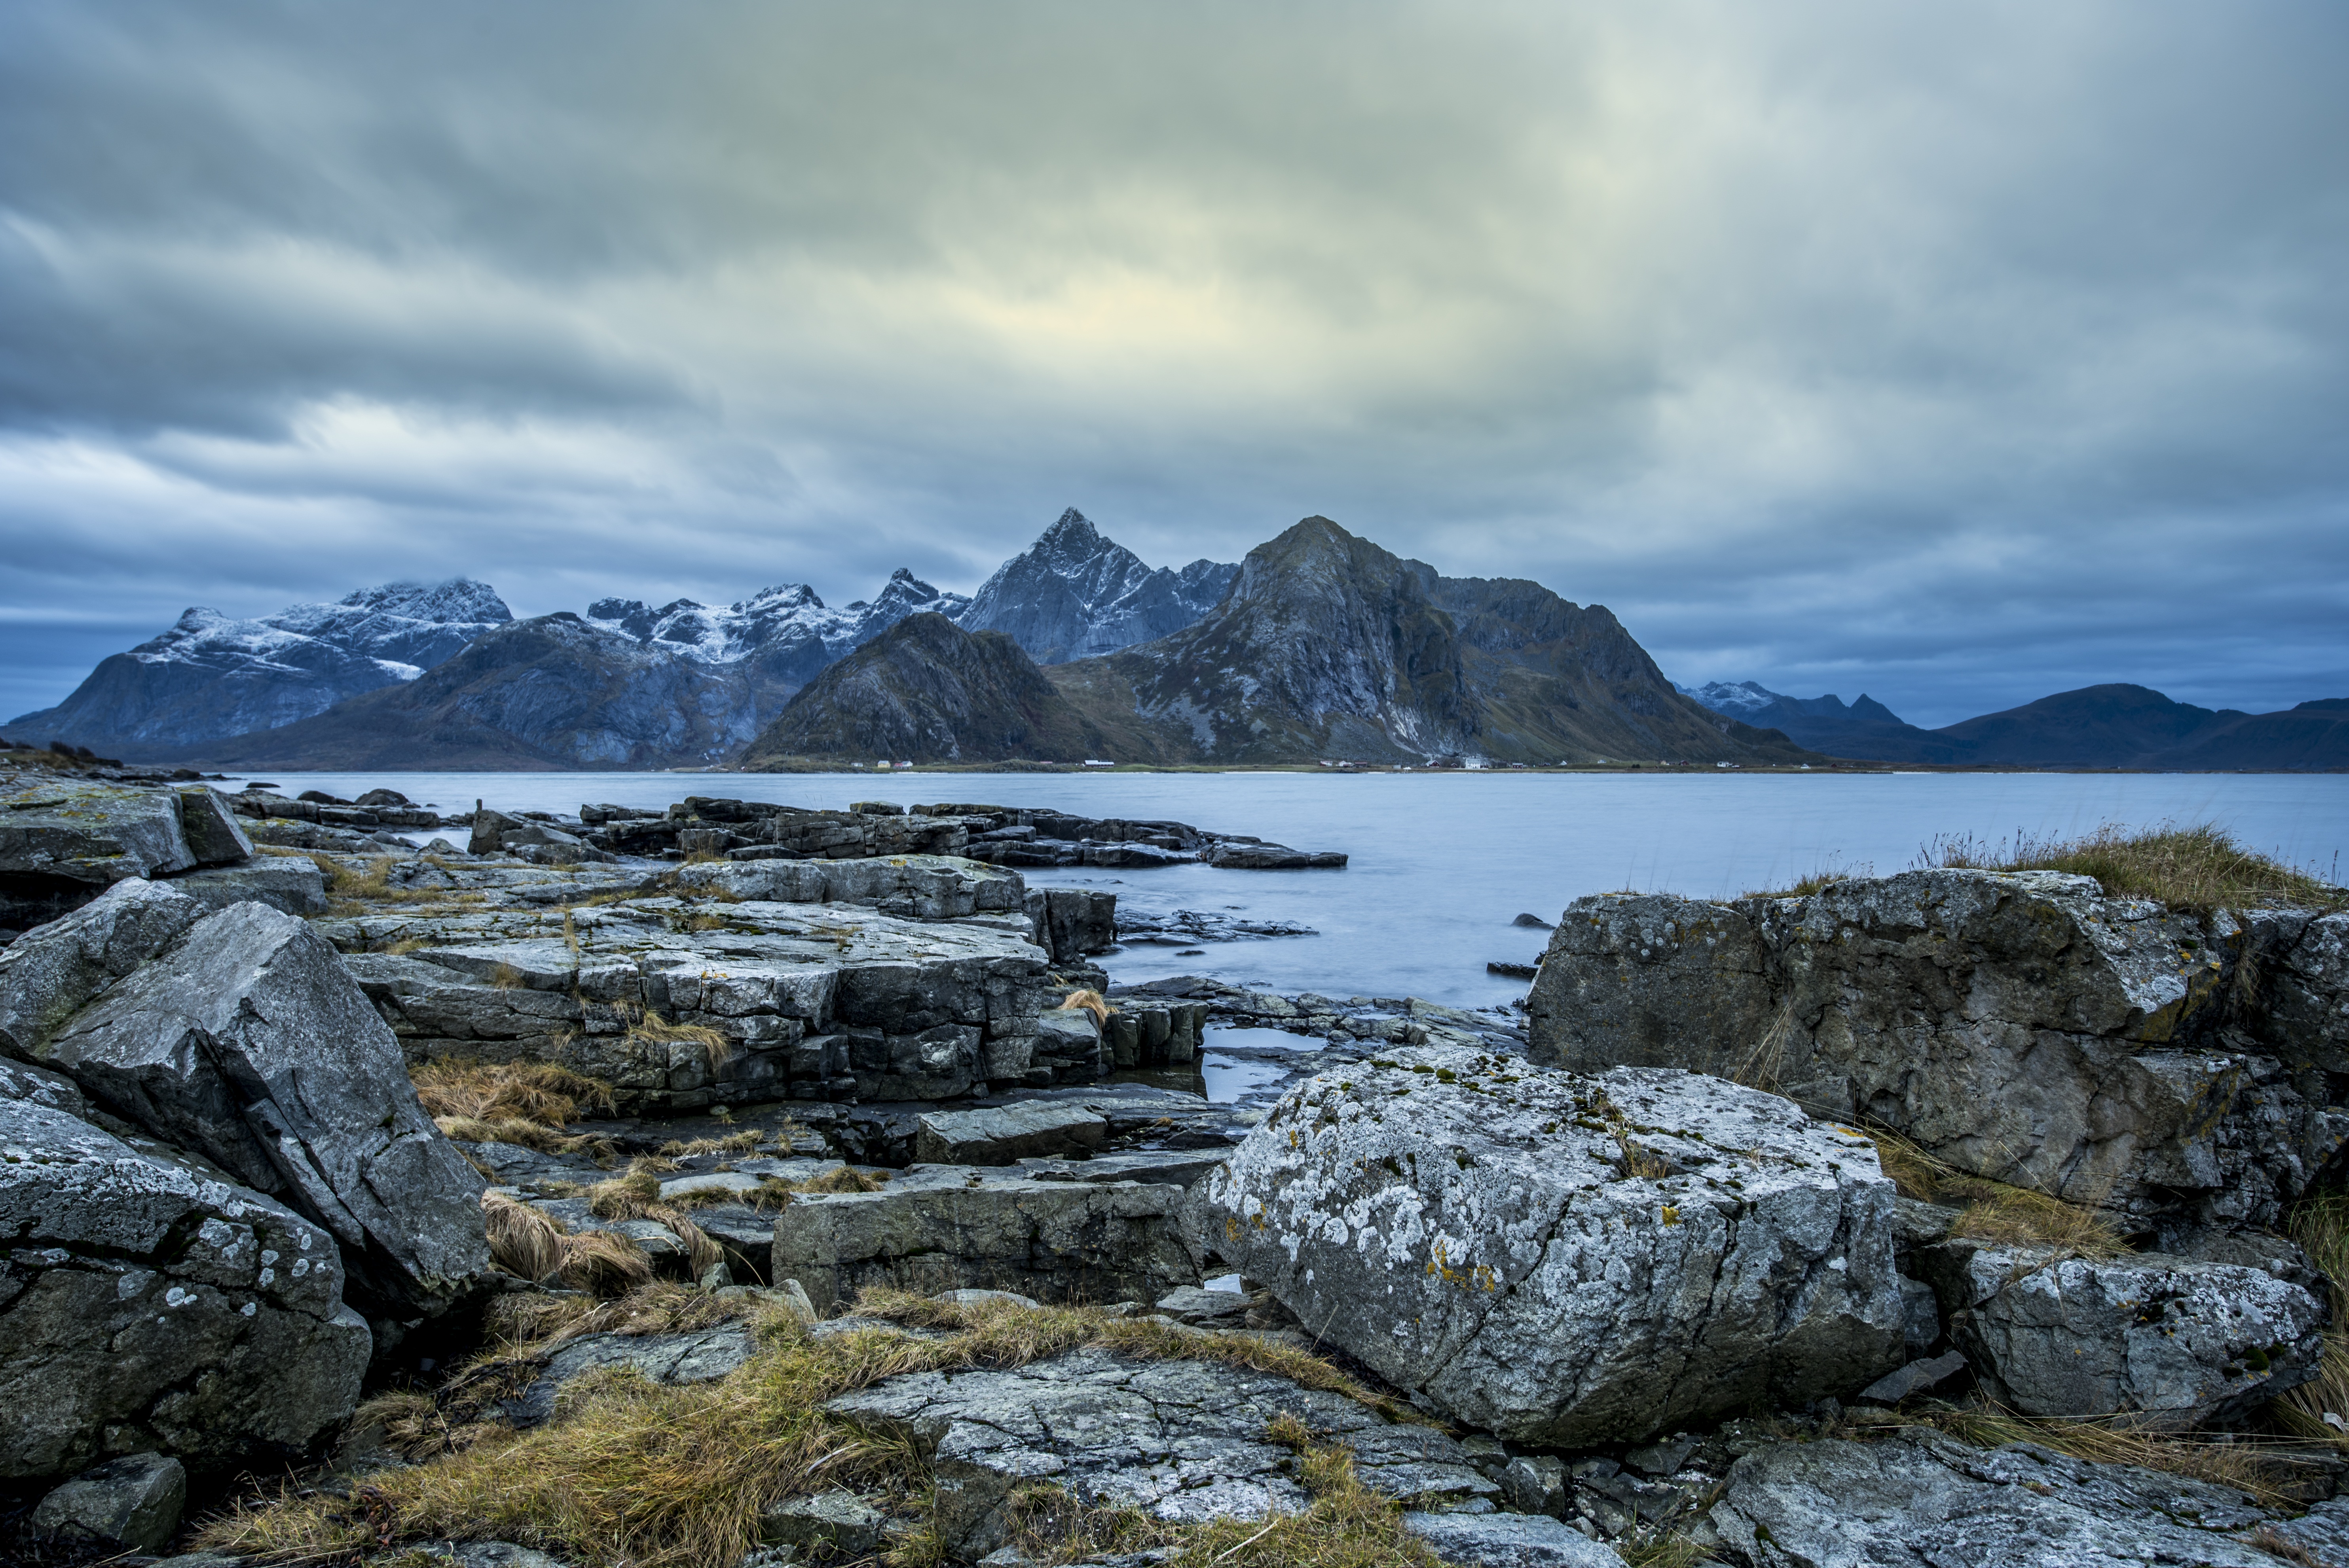
beach, landscape, sea, coast, water, nature, rock, ocean, wilderness, mountain, snow, winter, cloud, sky, shore, wave, lake, dawn, mountain range, cliff, weather, bay, blue, highland, terrain, material, ridge, rocks, clouds, geology, sierra, fell, loch, landform, geographical feature, mountainous landforms, lofted islands